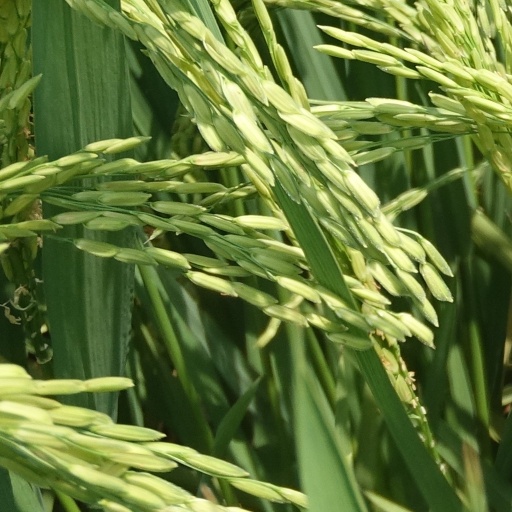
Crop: rice